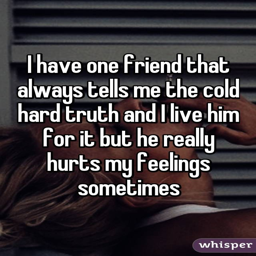
i have friend that always tells me the cold hard truth and i live him for it but he really hurts my feelings sometimes